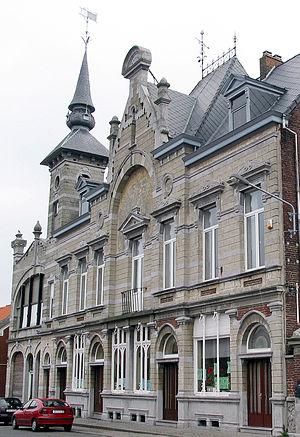
Pâturages (Belgique), la Maison du Peuple (1898) et le Grand Magasin du Peuple (1913) - Architecte: Eugène Bodson.
Pâturages est une section de la commune belge de Colfontaine située en Région wallonne dans la province de Hainaut.